Akali movement

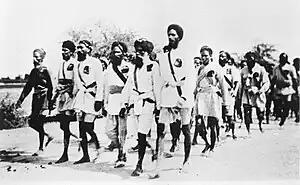
Jatha of Akali volunteers marching to Guru-ka-Bagh on 25 October 1922 during the movement

The Akali movement (IPA: ; known in Punjabi as the Akali Morcha), also called the Gurdwara Reform Movement, was a campaign to bring reform in the gurdwaras (the Sikh places of worship) in India during the early 1920s. The movement led to the introduction of the Sikh Gurdwara Bill in 1925, which placed all the historical Sikh shrines in India under the control of Shiromani Gurdwara Parbandhak Committee (SGPC).